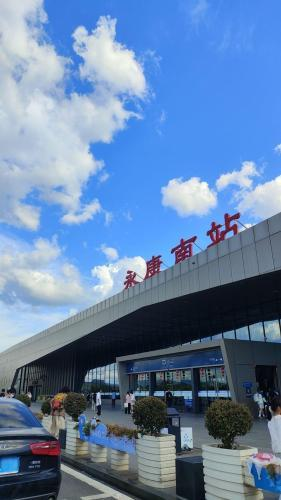
地标名称：永康南站
所在城市：金华市·永康市